International Conference of Women Workers to Promote Permanent Peace

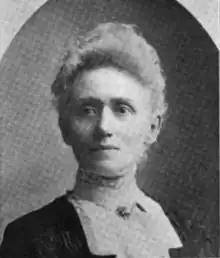
Mrs. J. W. Orr

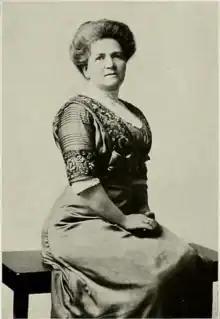
Mrs. A. P. Black

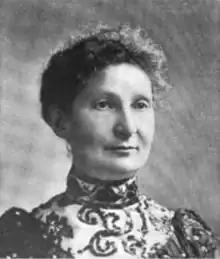
Mrs. I. Lowenberg

Sewall established headquarters at 1401 Hyde Street, San Francisco, and from there directed the far-reaching work. She worked in conjunction with the Director of Congresses, James Adam Barr. The Local Section of Sewall's Home Advisory Board was made up of women of the Pacific Coast. Those enlisted included Phoebe Hearst, Mrs. David Starr Jordan, Mary Wood Swift, Mrs. James Rolph Jr., Mrs. Frank K. Mott, Mrs. Alexander F. Morrison, Mrs. J. W. Orr, Mrs. A. P. Black, Mrs. I. Lowenberg, Ethel Moore, Mrs. Frank C. Havens, and Mary Connors. All the women who were associated in peace work abroad in the 25 years preceding the conference were invited to a place on the Foreign Advisory Board. Among them were Emmeline Pethick-Lawrence and Ethel Snowden of England, and Rosika Schwimmer of Hungary. The Organizing Committee which was responsible for the conference's groundwork consisted only of presidents of women's international organizations which had central bureaus in the U.S. and a number of distinguished women journalists. The women of California, who were politically free, were the hostesses.